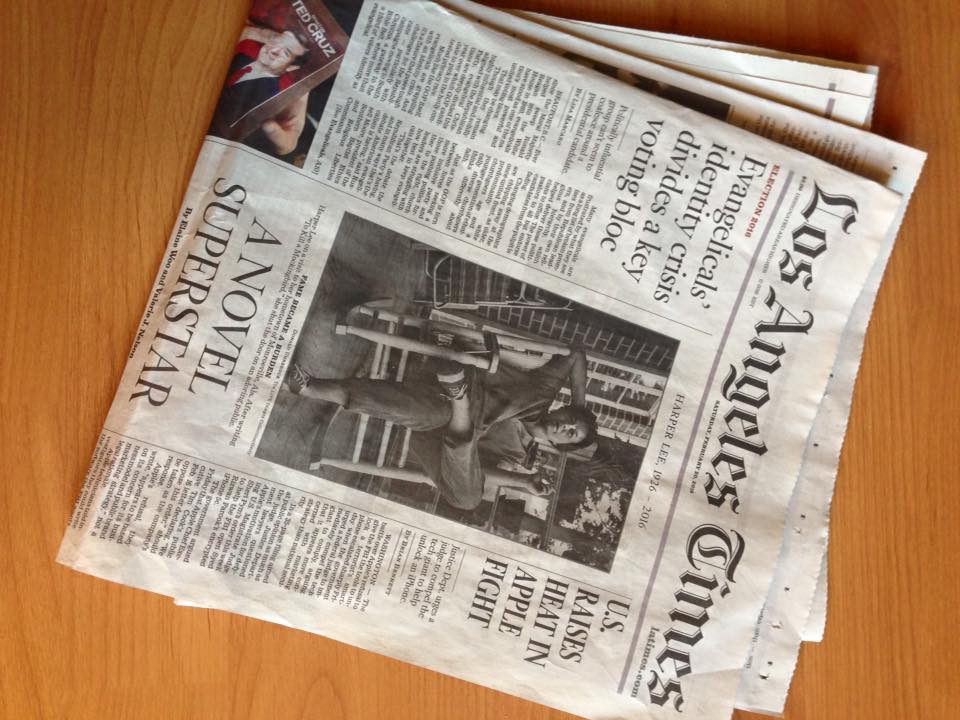
Waste category: paper